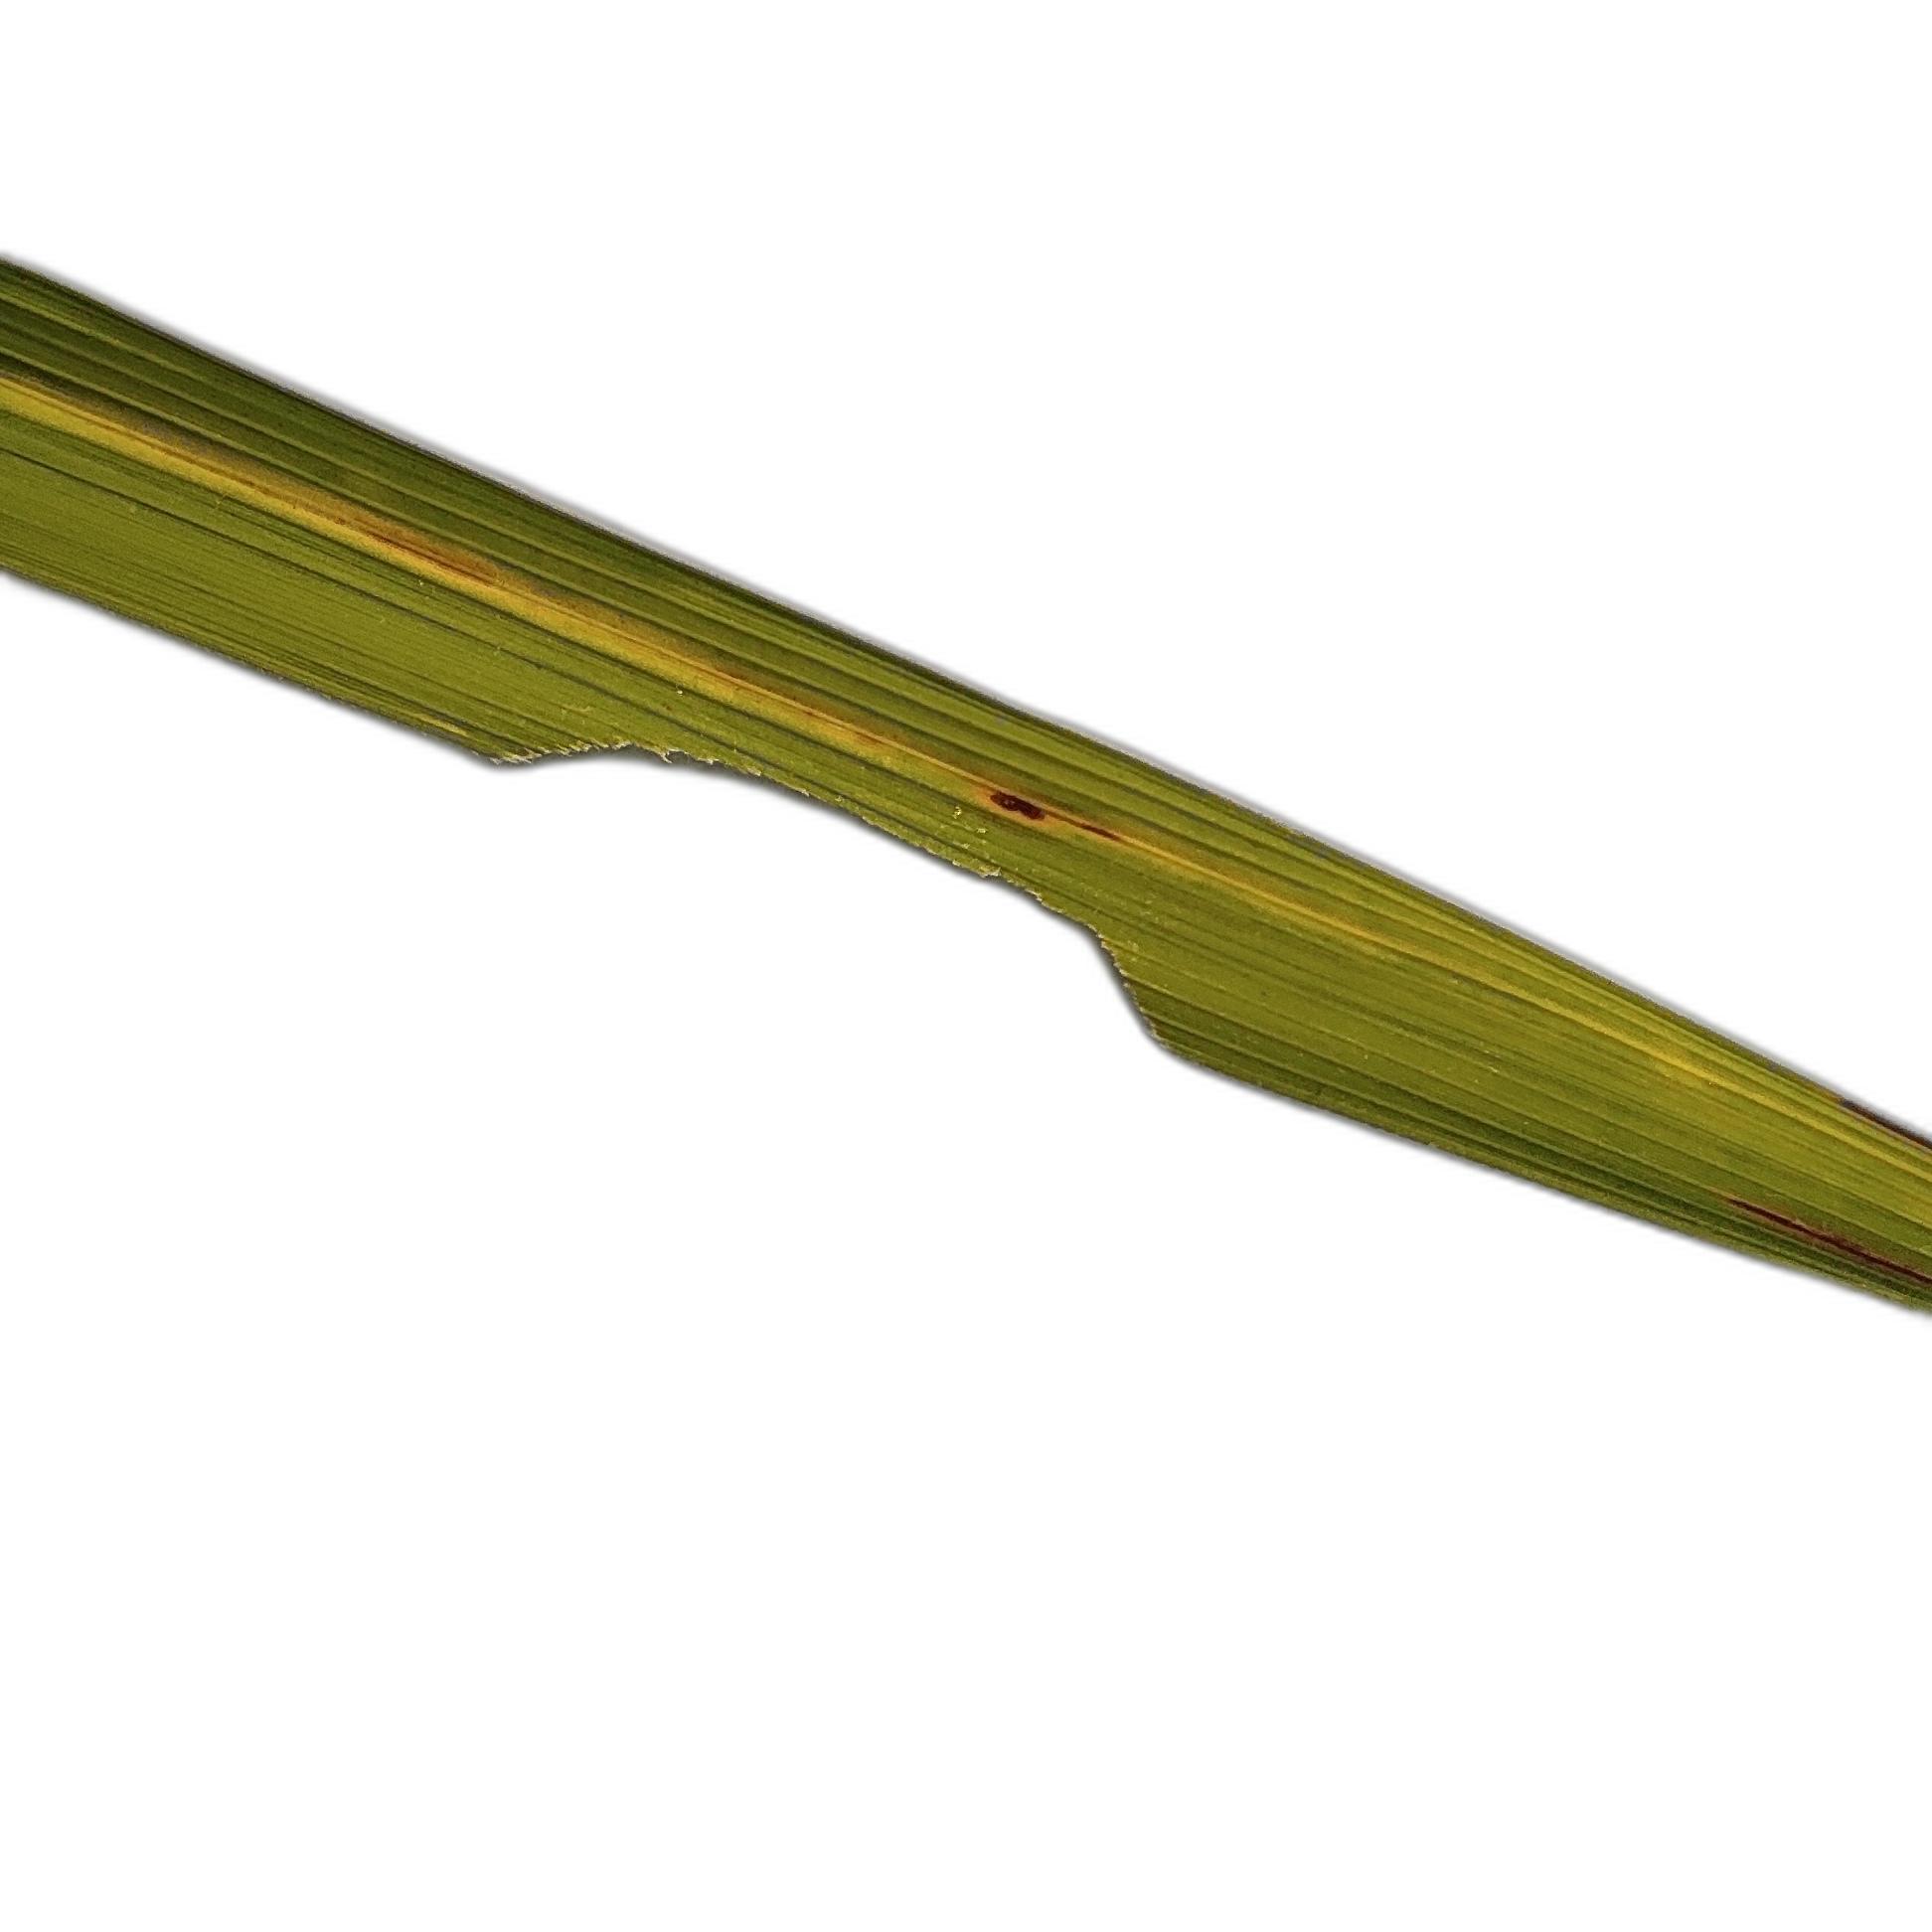
Label: Insect